Boland, Western Cape

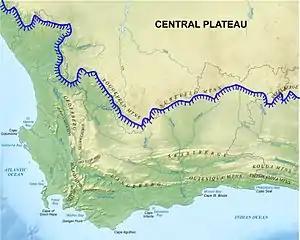
Western Cape topology showing the Boland Mountains.

The Boland (meaning "highland") is a region of the Western Cape province of South Africa, situated to the northeast of Cape Town in the middle and upper courses of the Berg and Breede Rivers, around the Boland Mountains of the central Cape Fold Belt. It is sometimes also referred to as the Cape Winelands because it is the primary region for the making of Western Cape wine.